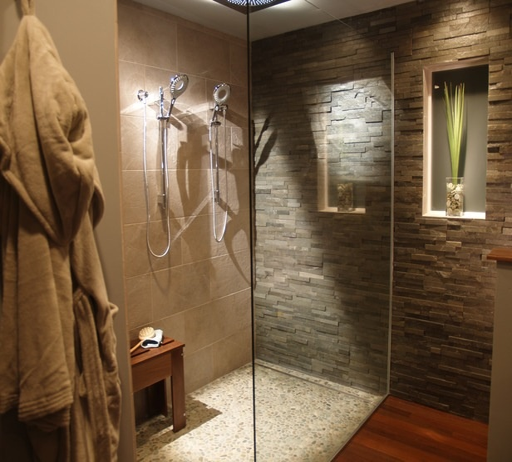
pebble flooring in the shower